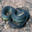
Label: snake